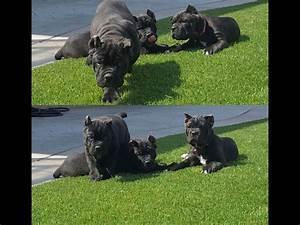
dog